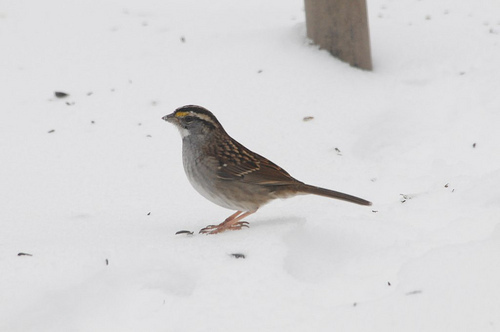
the small bird has an orange eyebrow, orange feet and brown undertail coverts.
this is a small, brown bird lighter on the belly, darker with spots on the wings and back, a lighter stripe across the side of the head, an orange spot in the eyebrow area and a short beak.
a light brown bird with a short beak and spotted breast.
a brown sparrow with white eyebrow and throat has an orange patch above its eye, and brown wings spotted with black.
this bird is white and brown in color with a stubby sharp beak, and brown eye rings.
this bird has wings that are brown and has a orange feet
this bird has a belly that is gray with black wingsa small brown bird, with white eyebrows, and a pointed bill.
this bird has wings that are brown and has a grey bellya small brown and grey bird with a small beak and round head.
Species: White Throated Sparrow